Road–rail vehicle

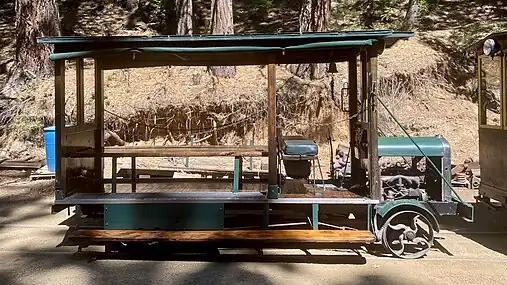
A Jenny Railcar

BAD-2 was a Soviet experimental amphibious armoured car first produced in 1932, which could also go on rail tracks. The changing for rail mode took 30 minutes.